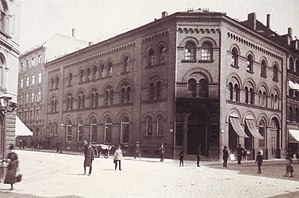
A.M. Hirschsprung & Sønner / Historie
Arkitekten Ove Petersen tegnede fabrikken i Tordenskjoldsgade 7, der stod færdig i 1866.
A/S A.M. Hirschsprung & Sønner var en ledende cigar- og tobaksfabrik i Danmark.